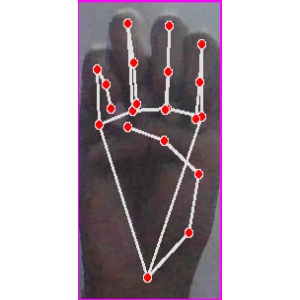
अक्षर: म